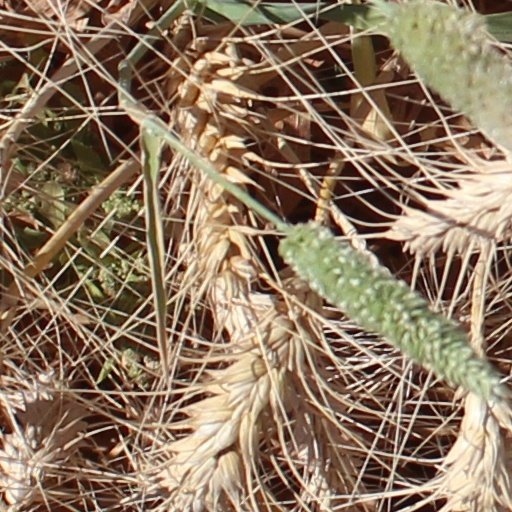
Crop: wheat